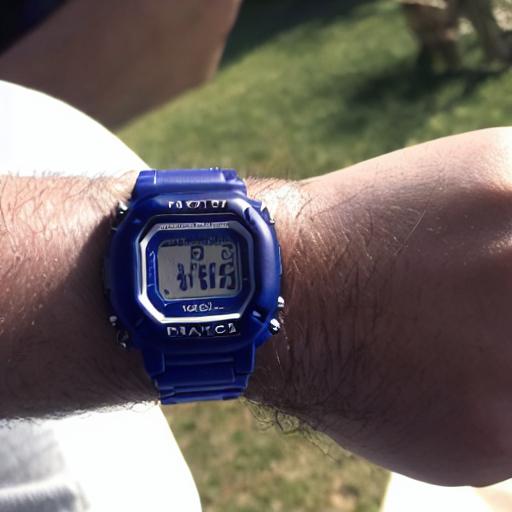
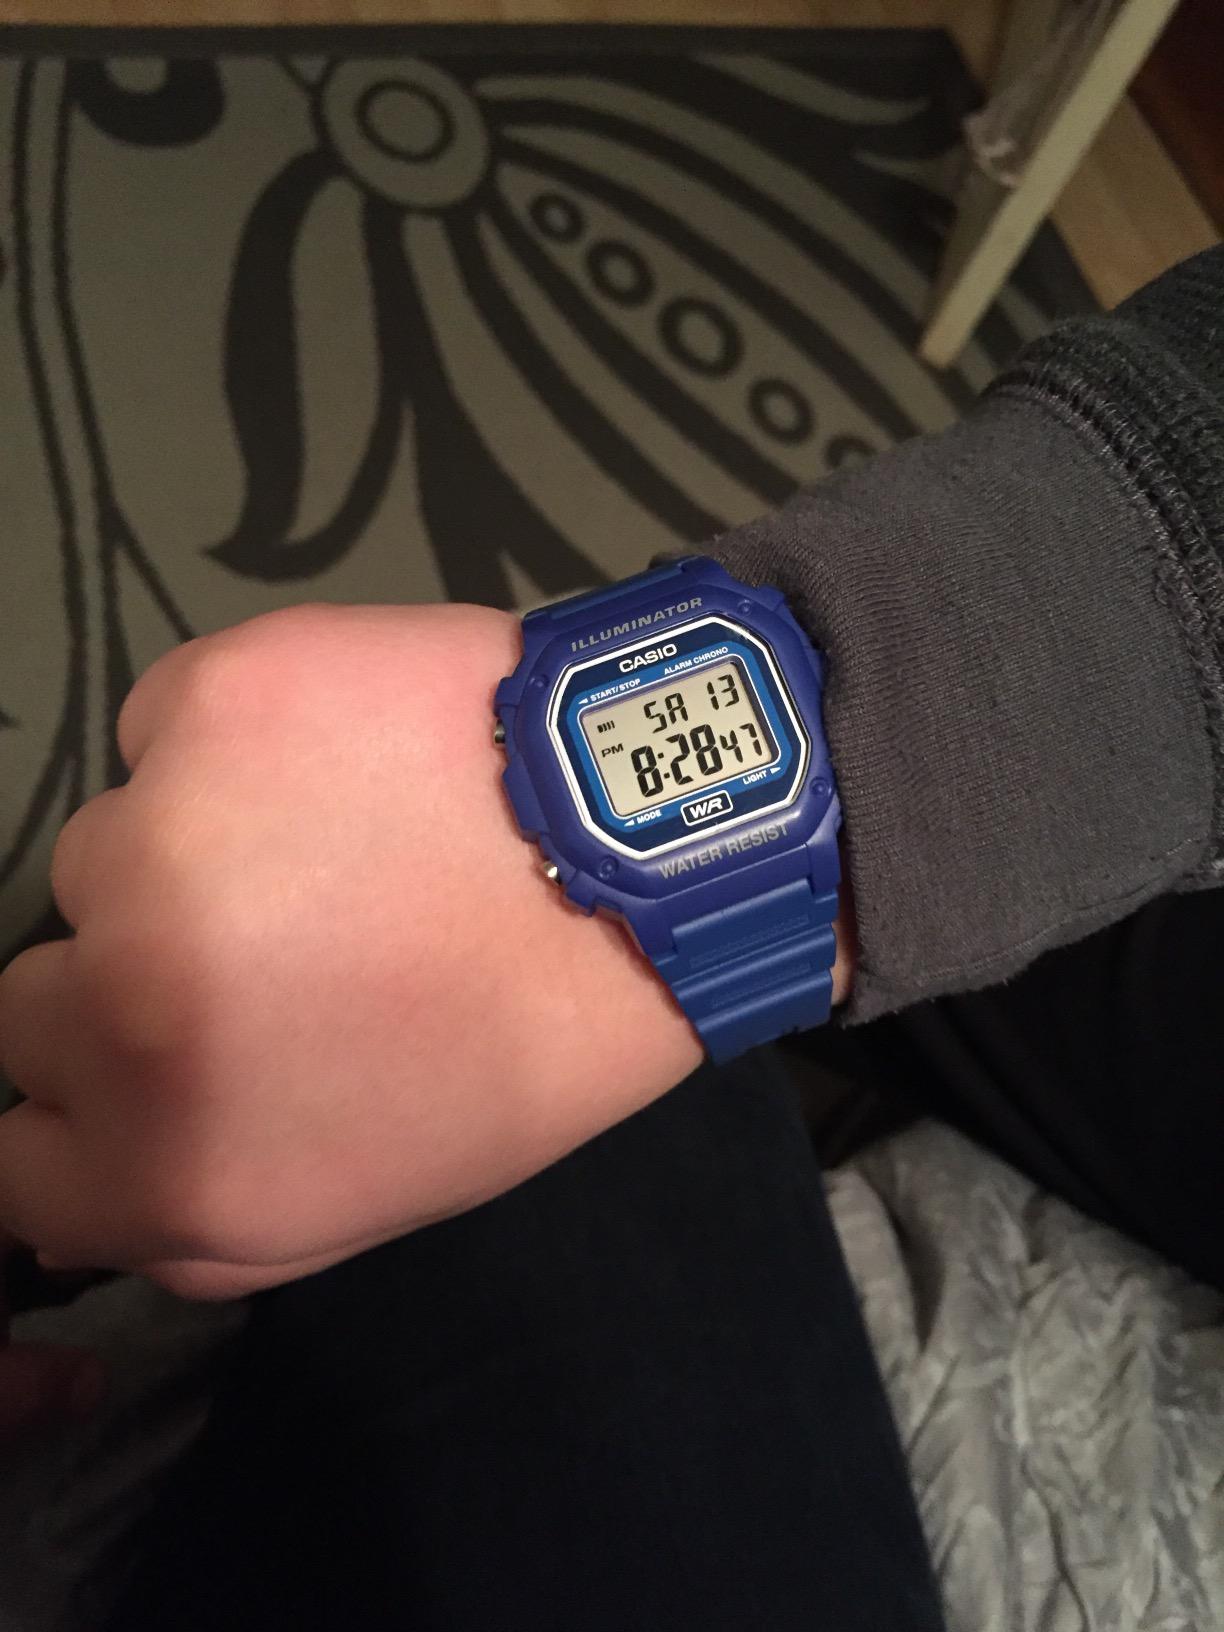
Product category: accessories_watch
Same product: no